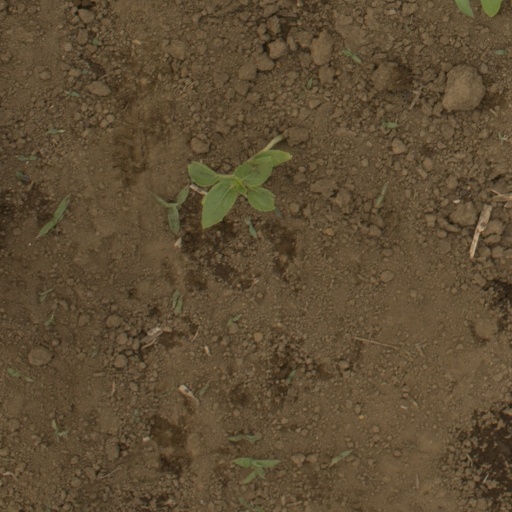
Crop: Jerusalem artichoke